Cingulate cortex

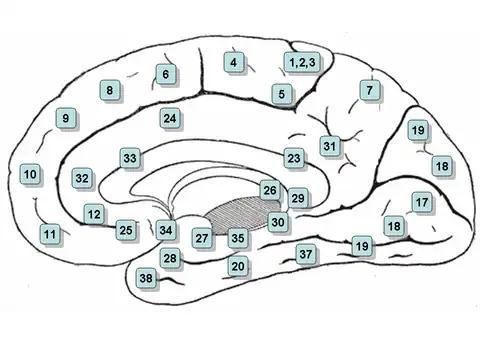
Brodmann areas of a medial section of the right hemisphere.

Based on cerebral cytoarchitectonics it has been divided into the Brodmann areas 23, 24, 26, 29, 30, 31, 32 and 33. The areas 26, 29 and 30 are usually referred to as the retrosplenial areas.